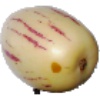
Label: Pepino 1